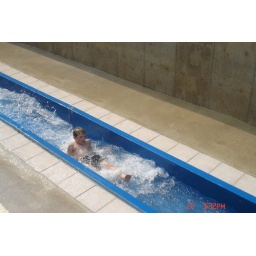
Bub having a ball on the under ground water slide at the landing